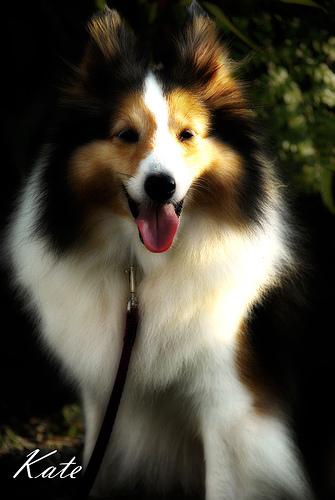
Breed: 227-n000094-collie